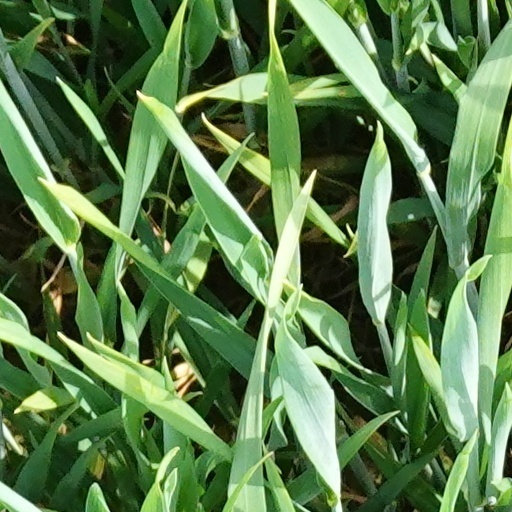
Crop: wheat